Quindío Department

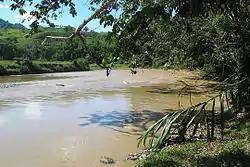
La Vieja River

Most of its surface is occupied for the western face of the Cordillera Central. Highest mountain: (Nevado del Quindío) high. The lowest area is the valley of La Vieja River, high.